The Alexandra (Cincinnati, Ohio)

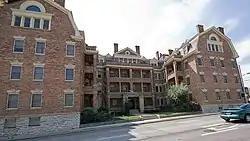
Front of the building on Taft Road

The Alexandra is a historic apartment building located on Gilbert Avenue in the Walnut Hills neighborhood of Cincinnati, Ohio, United States. Constructed in 1904 as the neighborhood's first large apartment building, it was one of many such buildings constructed for the real estate management firm of Thomas J. Emery's Sons. It has been named a historic site.